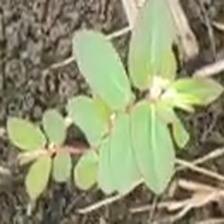
Weed species: Choti_dudhi_(Euphorbia_hirta)